Stroudwater Navigation

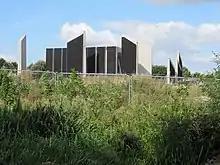
Pre-cast bridge components awaiting installation at Stonehouse

By 2018, Phase 1b had been renamed the "Cotswold Canals Connected" project, as it would connect the isolated section restored under Phase 1a to the national network at Saul Junction. The Cotswold Canals Trust were given an award of £872,000 in 2018 by the Heritage Lottery Fund to enable them to plan the project, which it was estimated would cost some £23.4 million. The Heritage Lottery Fund were prepared to provide a large part of this, but the award depended on the Trust raising an additional £1 million to cover a gap in the total funding package. The project included reinstatement of the missing mile of canal destroyed by the building of the M5 motorway and the A38 roundabout, which buried Bristol Road Lock. In an unexpected turn of events, Highways England agreed to partially fund this part of the work, which would involve two tunnels, a substantial cutting, and two new locks. Their contribution of £4 million enabled work such as tunnelling, which cannot be done by volunteers, to be brought forward, speeding up the whole project. The money came from their Designated Funds programme, designed to leave a positive legacy for future generations, and would fund some of wildlife habitats to increase bio-diversity, improvements to flood protection in the area, and routes for cycling and walking, in addition to the reinstatement of the canal channel. Progress was rapid, and by late 2020 the channel beneath the roundabout had been constructed and filled with water, with the final stages of reinstating the roundabout well underway. At the Institution of Civil Engineers South West Awards Ceremony 2021, the work was awarded the prize for the best new build project costing under £8 million, and also picked up the People's Choice Award, after an on-line vote.